Jay Heritage Center

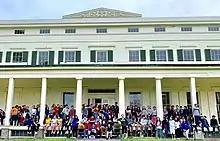
School group at Jay Estate

The Jay Heritage Center (JHC) is a 501(c)(3) not-for-profit organization incorporated in 1990 and chartered by the New York State Board of Regents to act as stewards of the 23-acre Jay Estate, the National Historic Landmark home of American Founding Father John Jay. Jay's ancestral property in Rye, New York is considered the centerpiece of the Boston Post Road Historic District.